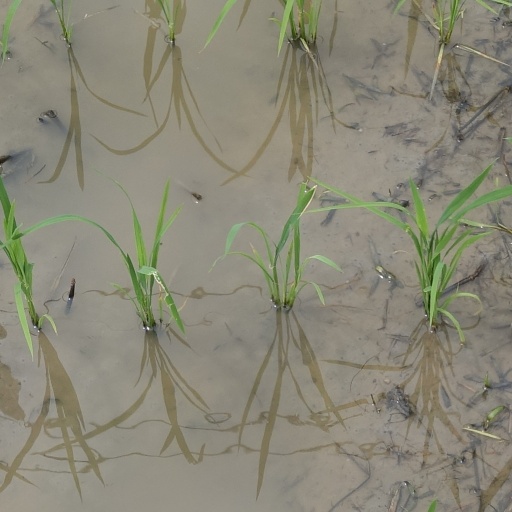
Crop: rice